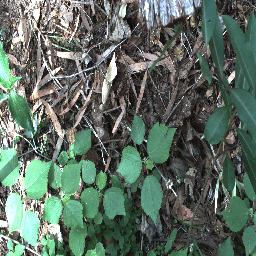
Label: rubber_vine